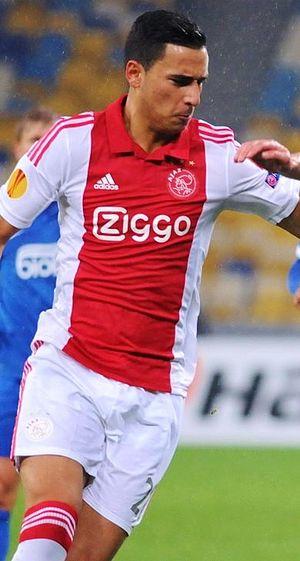
Anwar El-Ghazi, né le 3 mai 1995 à Barendrecht, est un footballeur international néerlandais qui évolue au poste d'attaquant à Aston Villa.